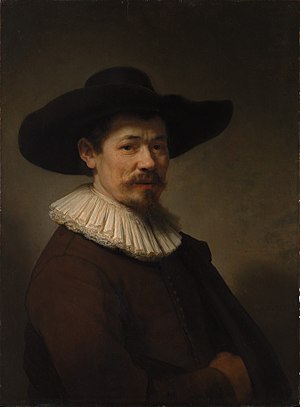
Louisine Havemeyer / Eftermæle / Malerier doneret til Metropolitan Museum of Art
Louisine Waldron Elder Havemeyer var en amerikansk kunstsamler, feminist og filantrop. Hun var især kendt som protektor for impressionist-bevægelsen i USA, men var desuden en af de mere prominente inden for bevægelsen for kvinders valgret. Den impressionistiske maler Edgar Degas og feministen Alice Paul var blandt dem, der nød godt af hendes støtte.